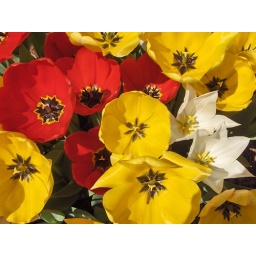
The tulip bed in front of my apartment building